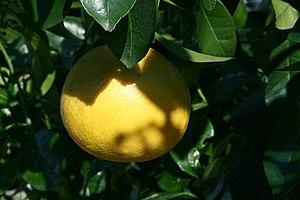
fruit d'Orobranco californien sur l'arbre fin janvier
Oroblanco, désigne un agrume hybride triploïde de pamplemoussier Siamese Sweet 2N sans acidité et le pomélo Marsh 4N développé à University of California Riverside par Robert K. Soost et James W. Cameron en 1958 et commercialisé en 1980 lors d'une campagne qui vit également naître Melogold